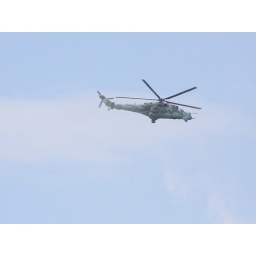
These guys are flying over my window every hour (MI 24)